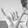
ASL letter: Y